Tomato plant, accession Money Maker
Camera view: bottom (45 deg); turntable rotation: 150 degrees
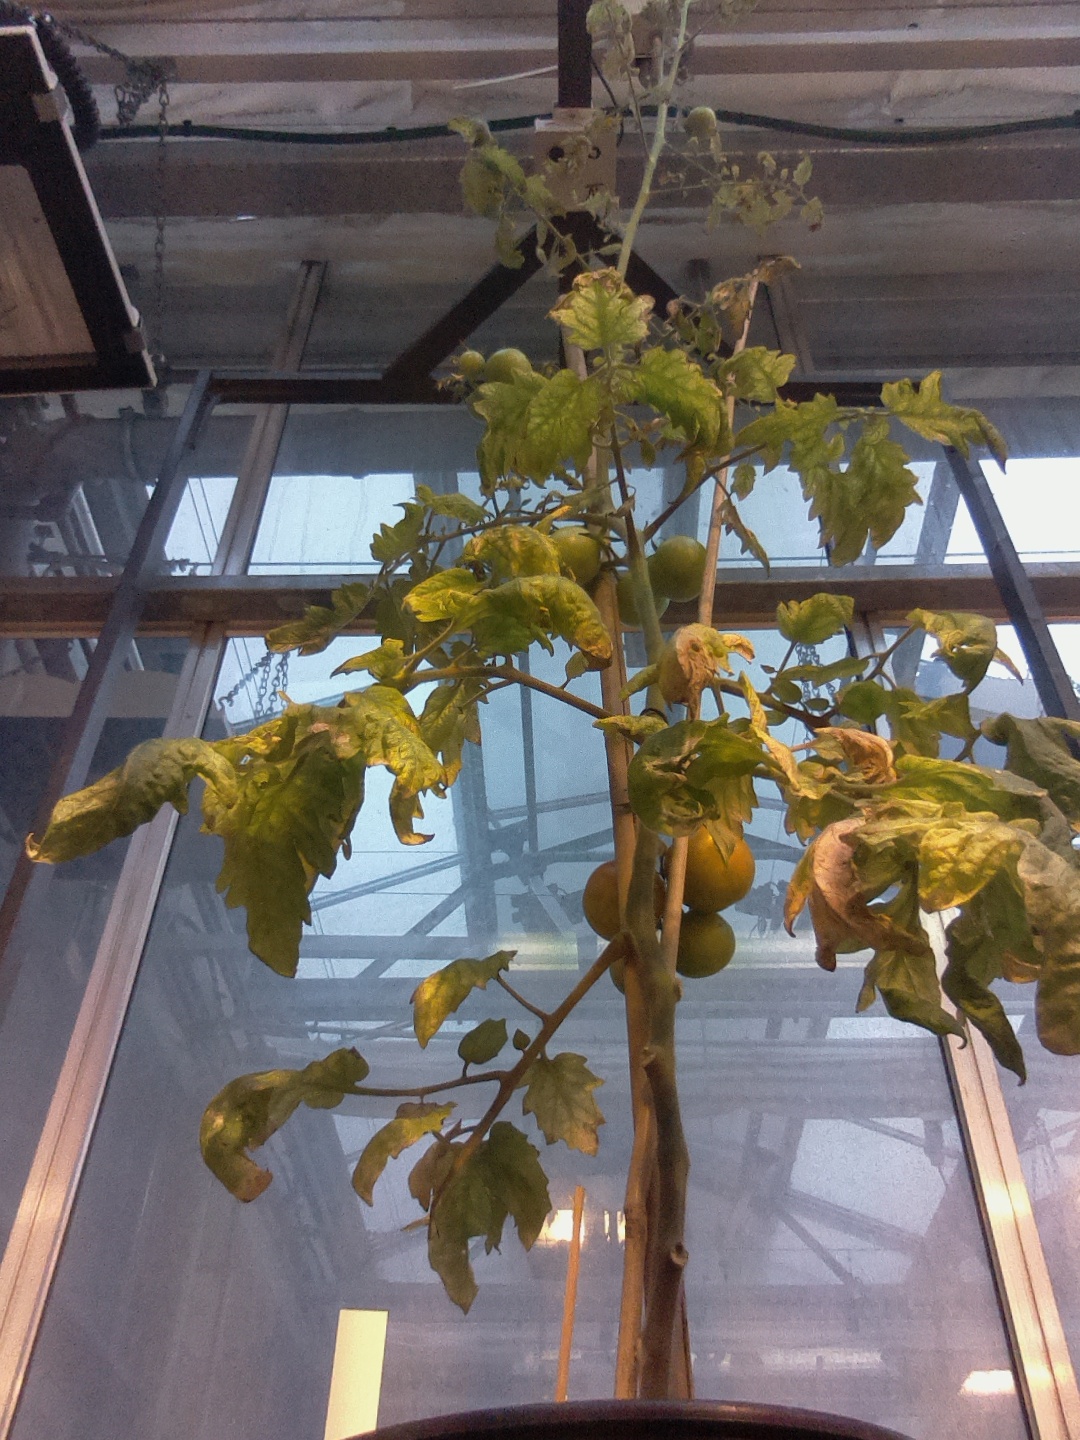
BBCH growth stage 80: fruits start showing typical ripe color (orange -> red)